Revenue stamps of Malta

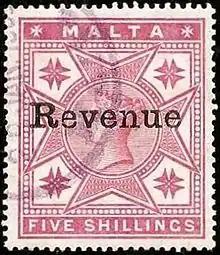
The 5/- value from Malta's first revenue issue of 1899

Revenue stamps of Malta were first issued in 1899, when the islands were a British colony. From that year to 1912, all revenue issues were postage stamps overprinted accordingly, that was either done locally or by De La Rue in London. Postage stamps also became valid for fiscal use in 1913, so no new revenues were issued until 1926–1930, when a series of key type stamps depicting King George V were issued. These exist unappropriated for use as general-duty revenues, or with additional inscriptions indicating a specific use; Applications, Contracts, Registers or Stocks & Shares. The only other revenues after this series were £1 stamps depicting George VI and Elizabeth II. Postage stamps remained valid for fiscal use until at least the 1980s.